George Ernest Morrison

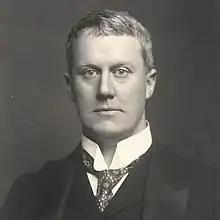
George Morrison (1862–1920)

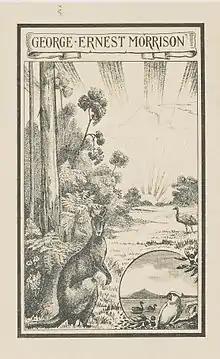
Ex libris George Ernest Morrison

In his role as adviser to the president of China, Morrison is credited with having a significant influence on China's decision to enter World War I in opposition to Germany, and in its foreign relations thereafter.